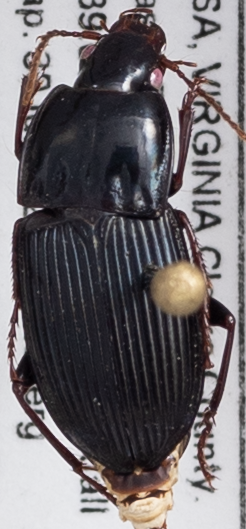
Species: Pterostichus permundus
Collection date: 2020-06-30
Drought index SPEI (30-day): -0.09
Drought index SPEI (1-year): -0.216
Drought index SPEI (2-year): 1.69